Brian Kidd

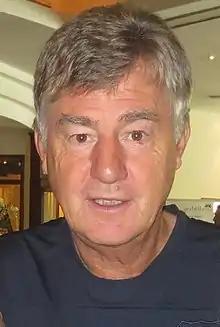
Kidd with Manchester City in 2013

Brian Kidd (born 29 May 1949) is an English football coach and former player, who was most recently assistant coach of Manchester City.